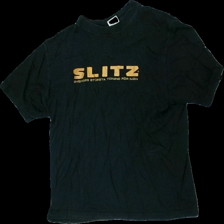
View: front
Type: T-shirt
Category: Men
Brand: Not in the list
Brand text on label: Printer
Colors: Black, Orange
Material: 100% Cotton
Pattern: Other
Cut: Regular
Size: M
Season: All
Holes: Minor
Damage 2: Holes
Damage 2 location: middle center
Price range: <50
Recommended usage: Export
Description: Washed out